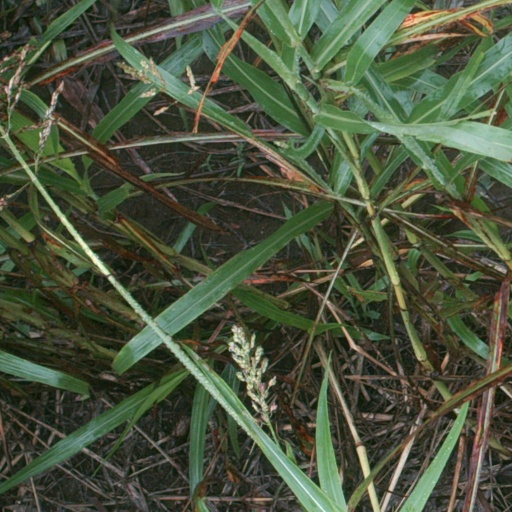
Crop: sorghum